Jeremy Levitt

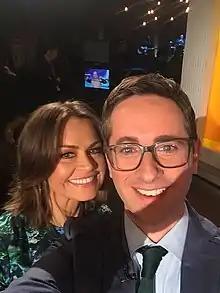
Lisa Wilkinson and Jeremy Levitt in the Channel 9 studios prior to their interview on the Tradie Rich List in 2019.

In 2007, Levitt, Oliver Pennington and Daniel Sabados co-founded ServiceSeeking.com.au, an online services marketplace, where tradesmen contact customers to get jobs done. Levitt procured more than $10 million in venture capital for the business to launch it and raised money from the 5 founders of Carsales Ltd including Greg Roebuck and Wal Pisciotta, Hamish Douglass from Magellan, Anthony Klok (ex-CEO of Betfair) and David Allingham, owner and portfolio manager at Eley Griffiths Group. As of 2017, ServiceSeeking.com.au has over 20,000 paying customers and has fielded over 10 million quotes. The website has reportedly generated over $3.2 billion worth of jobs. As of 2018, Levitt and Pennington are the CEOs and Sabados the CTO of the company.